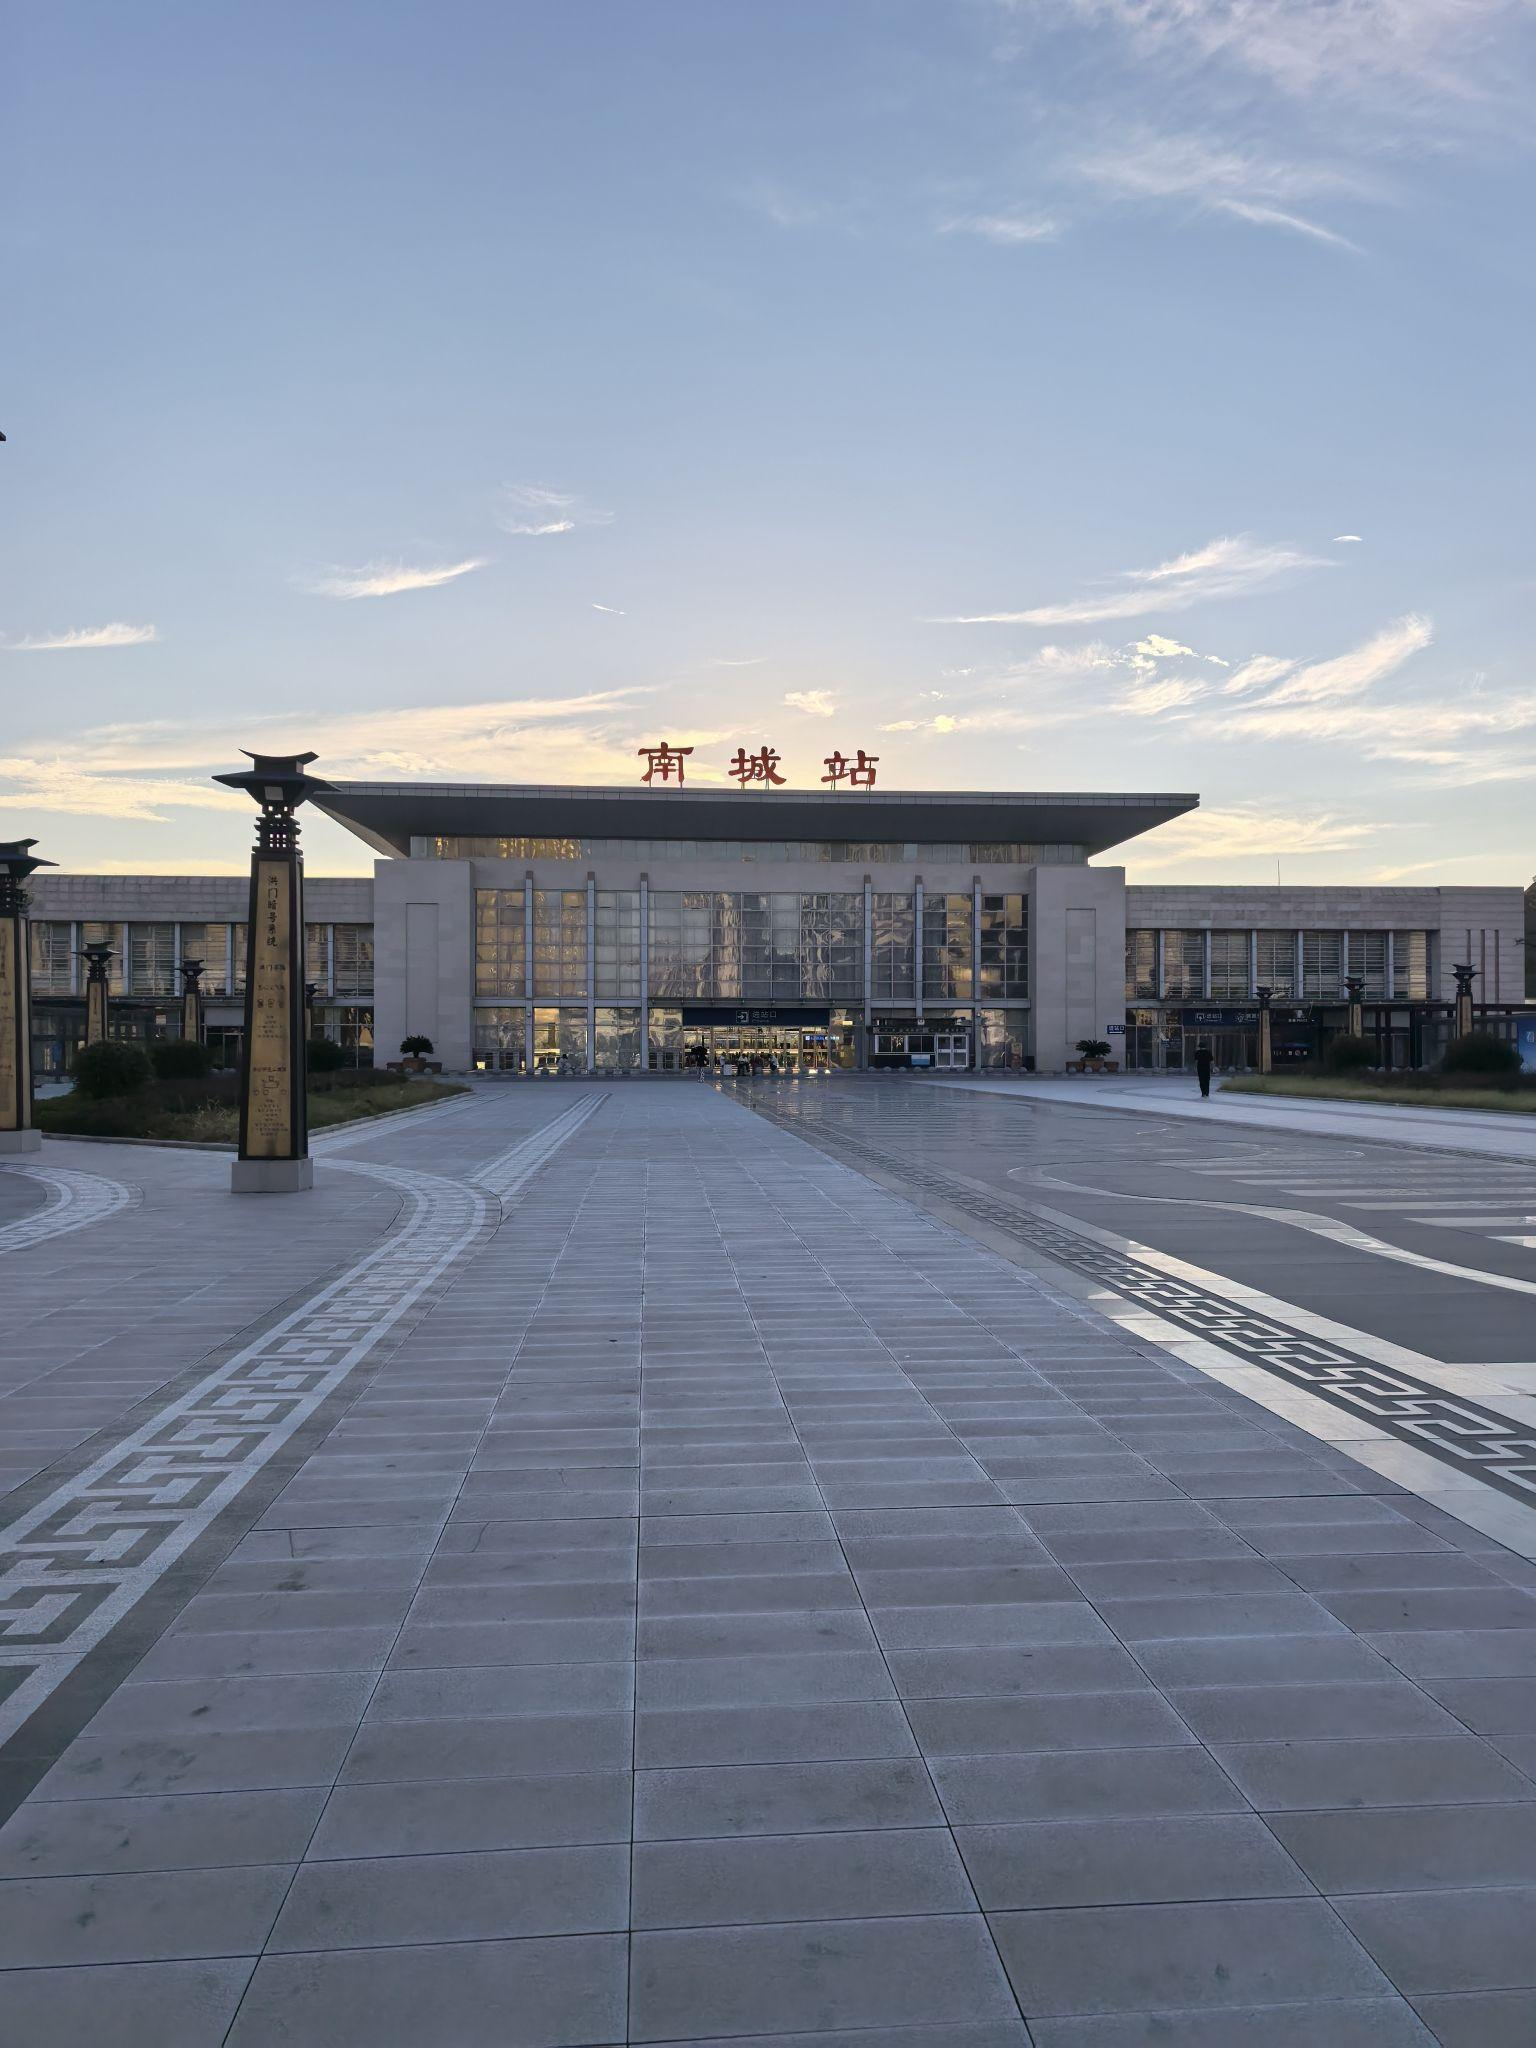
地标名称：南城站
所在城市：抚州市·南城县